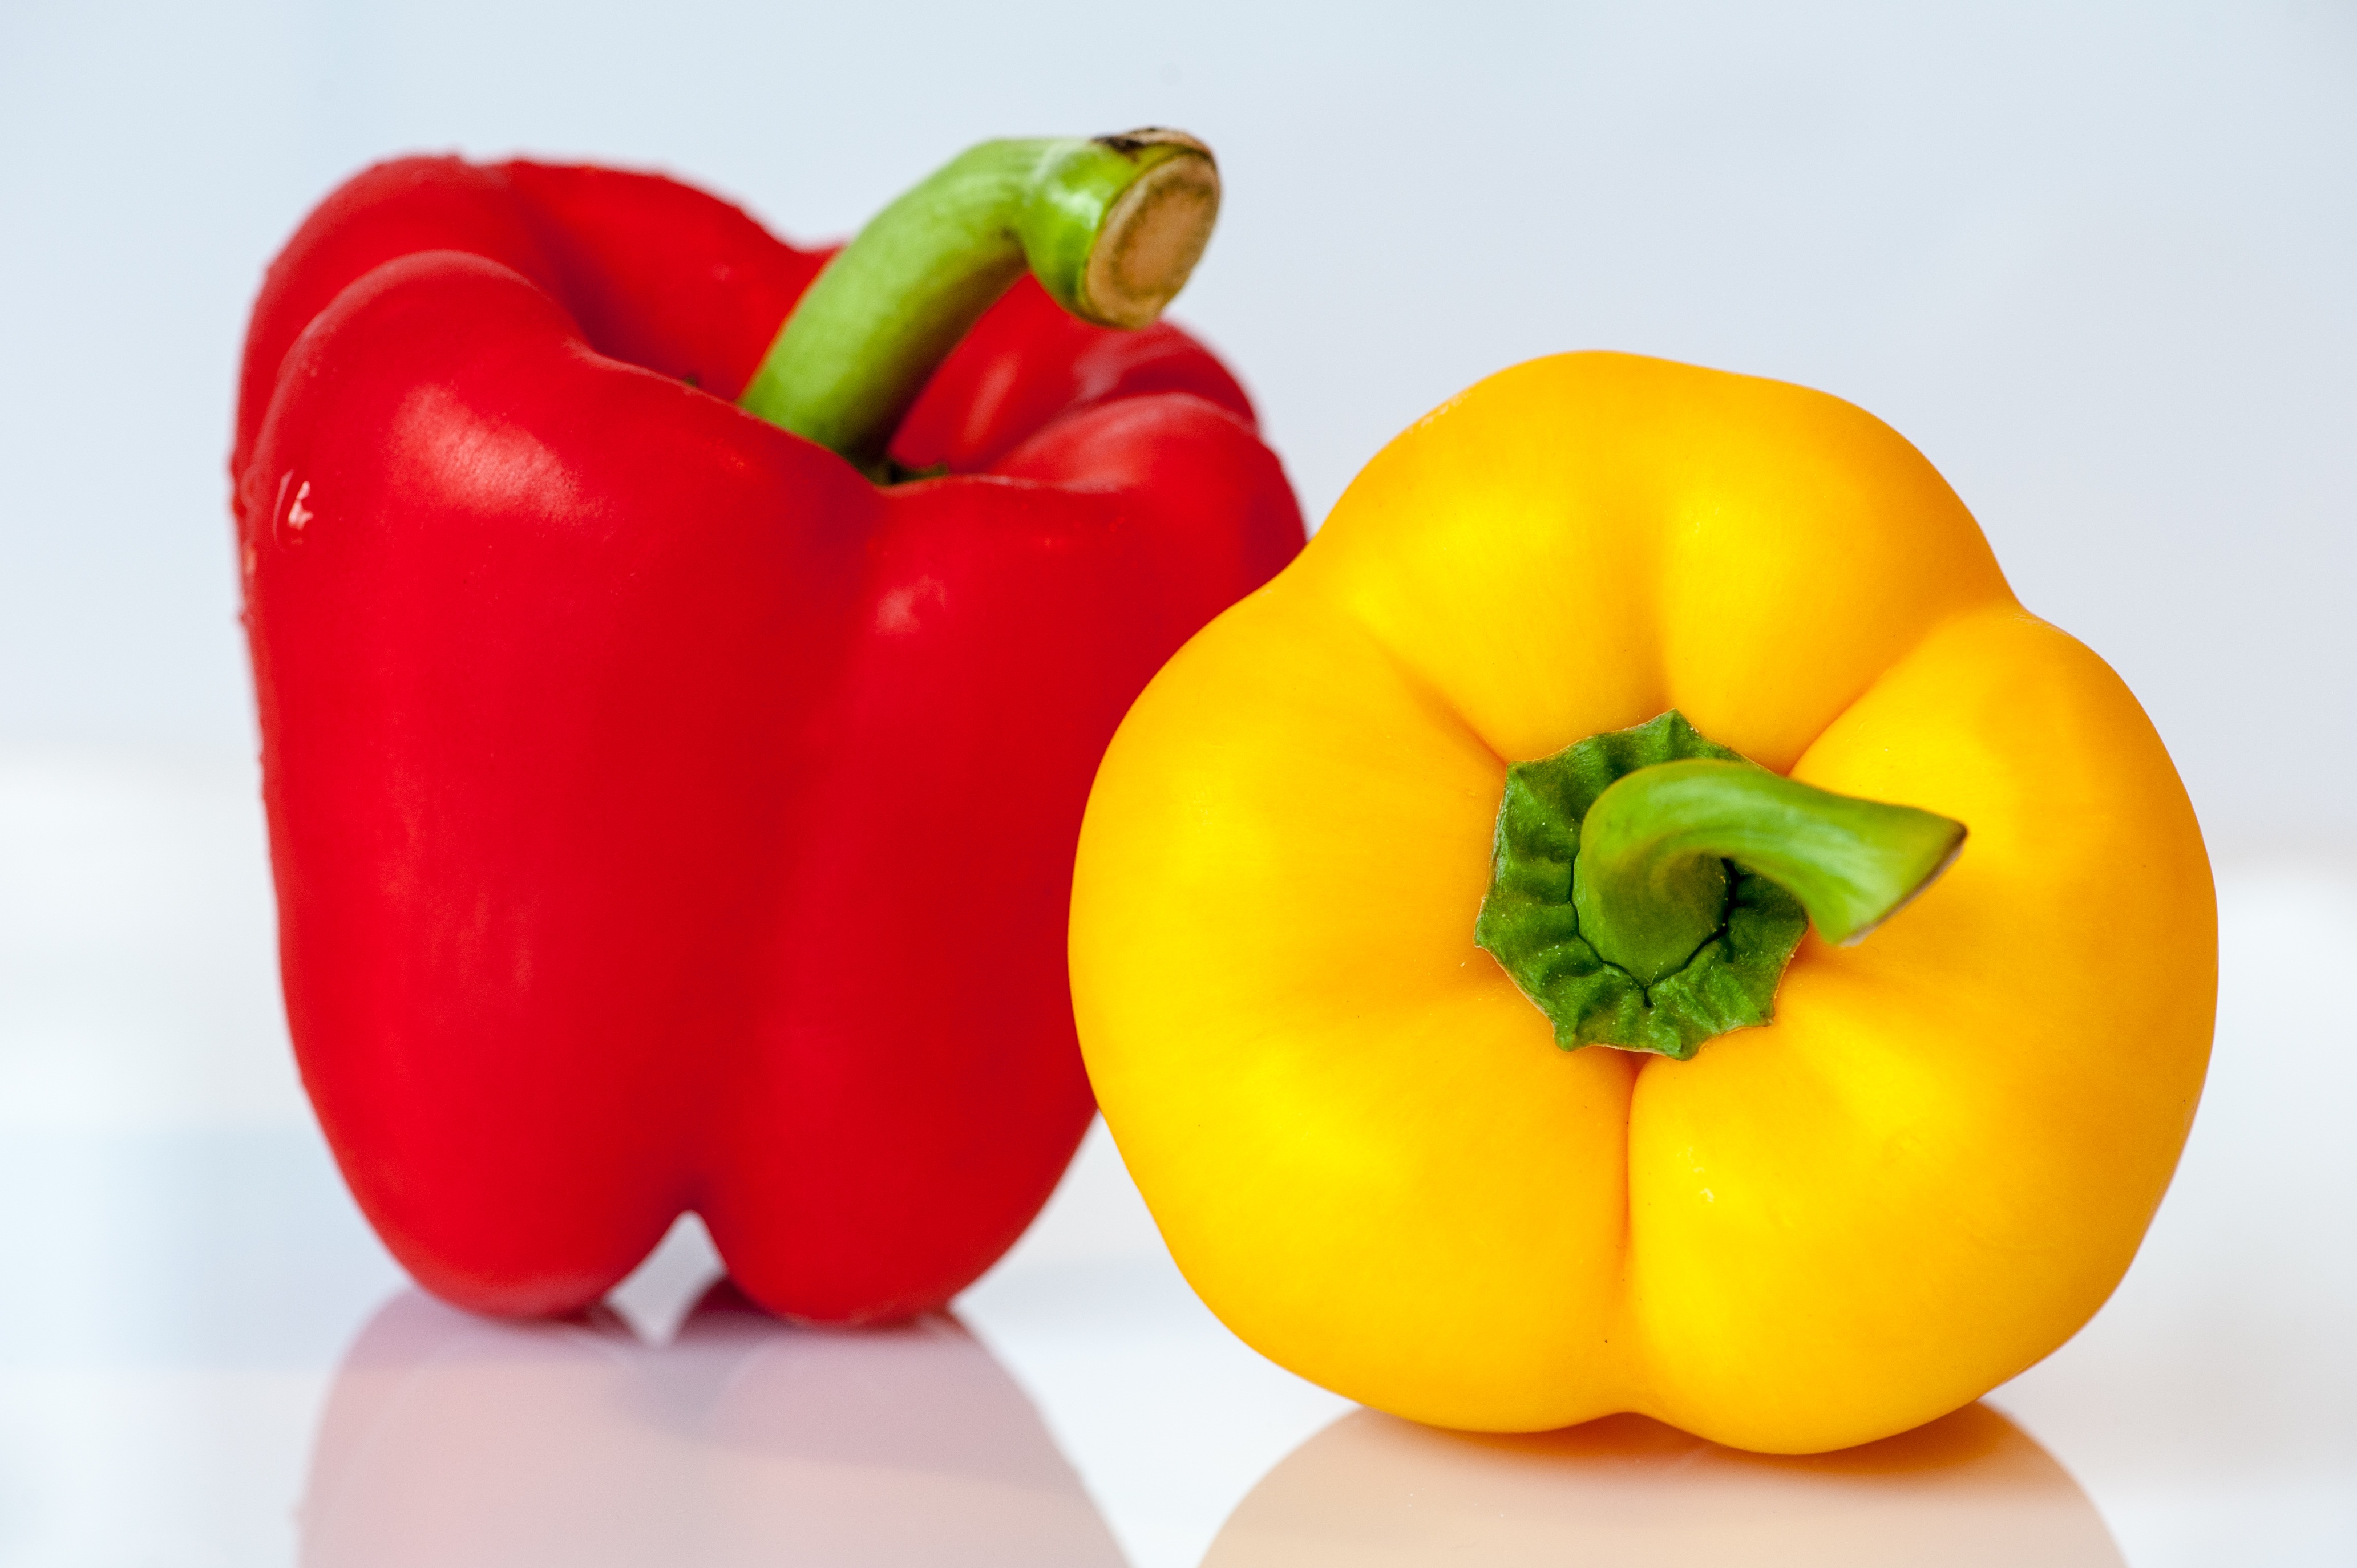
plant, fruit, food, red, produce, vegetable, yellow, eat, vegetables, peppers, bell pepper, paprika, flowering plant, yellow pepper, land plant, bell peppers and chili peppers, pimiento